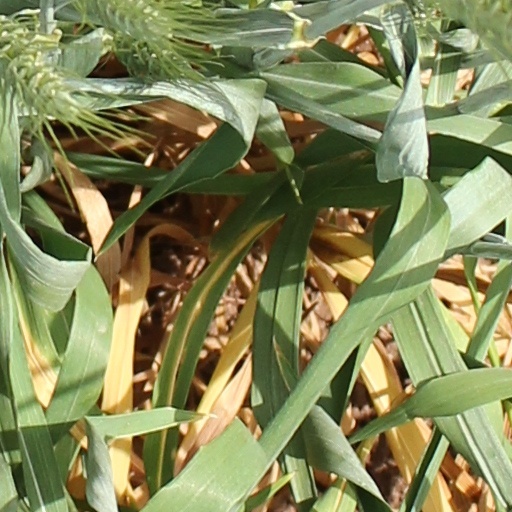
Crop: wheat